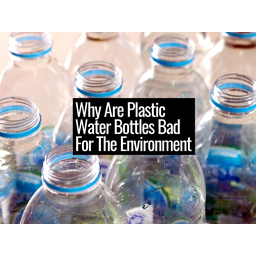
Label: bottles